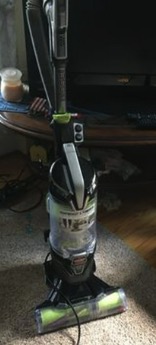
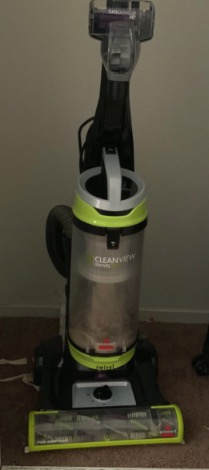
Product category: items_vacuum
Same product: no